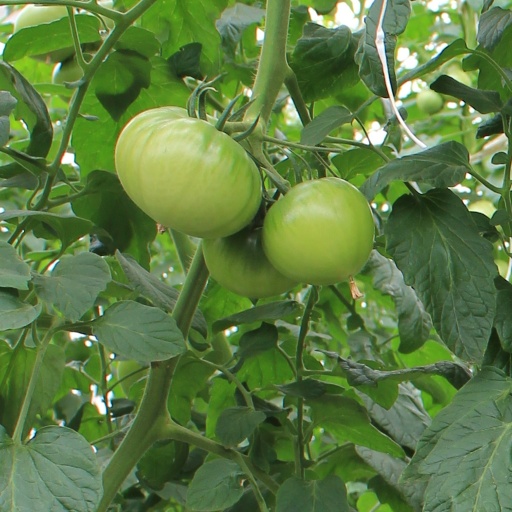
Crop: tomato